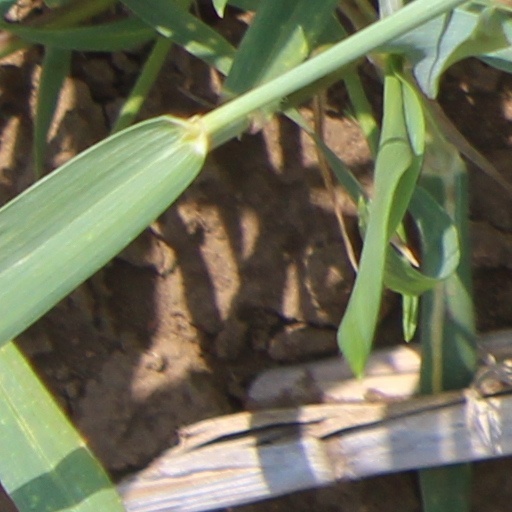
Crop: wheat